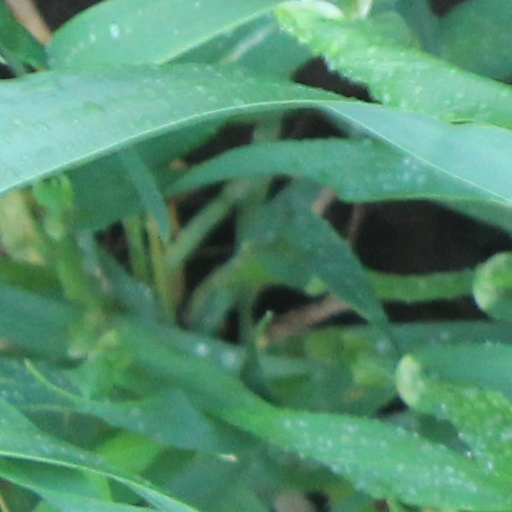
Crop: wheat